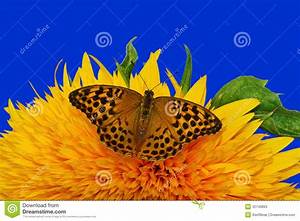
Label: butterfly